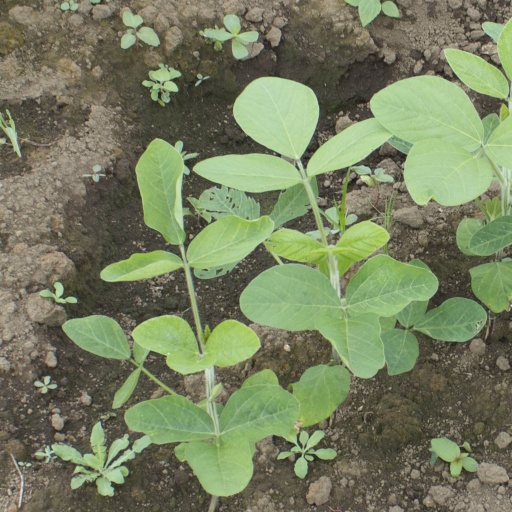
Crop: soybean